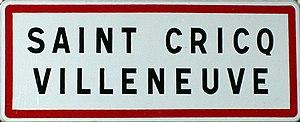
Saint-Cricq-Villeneuve est une commune du Sud-Ouest de la France, située dans le département des Landes.